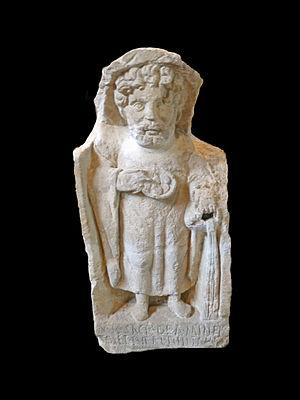
Abbaye Saint-Germain d'Auxerre
Crain est une commune française située dans le département de l'Yonne en région Bourgogne-Franche-Comté.